Jens Krag-Juel-Vind

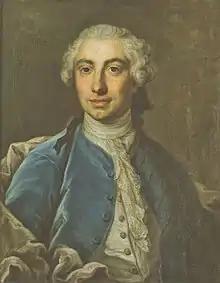

Jens Krag-Juel-Vind (15 June 1724 – 30 April 1776), Baron of Juellinge, was a Danish nobleman, Supreme Court justice and landowner.